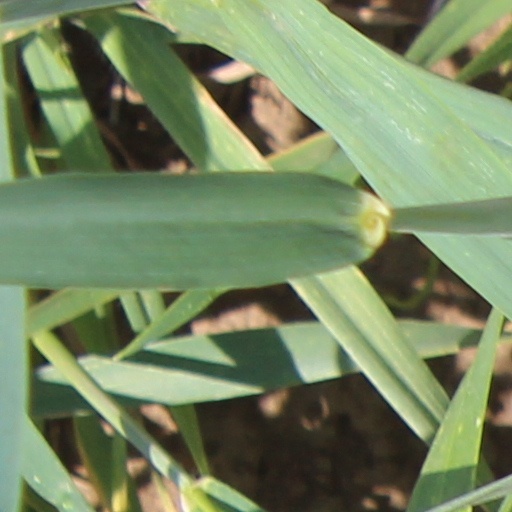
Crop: wheat